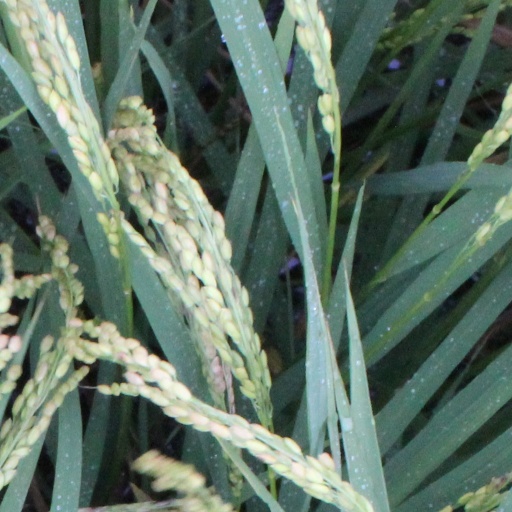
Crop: rice